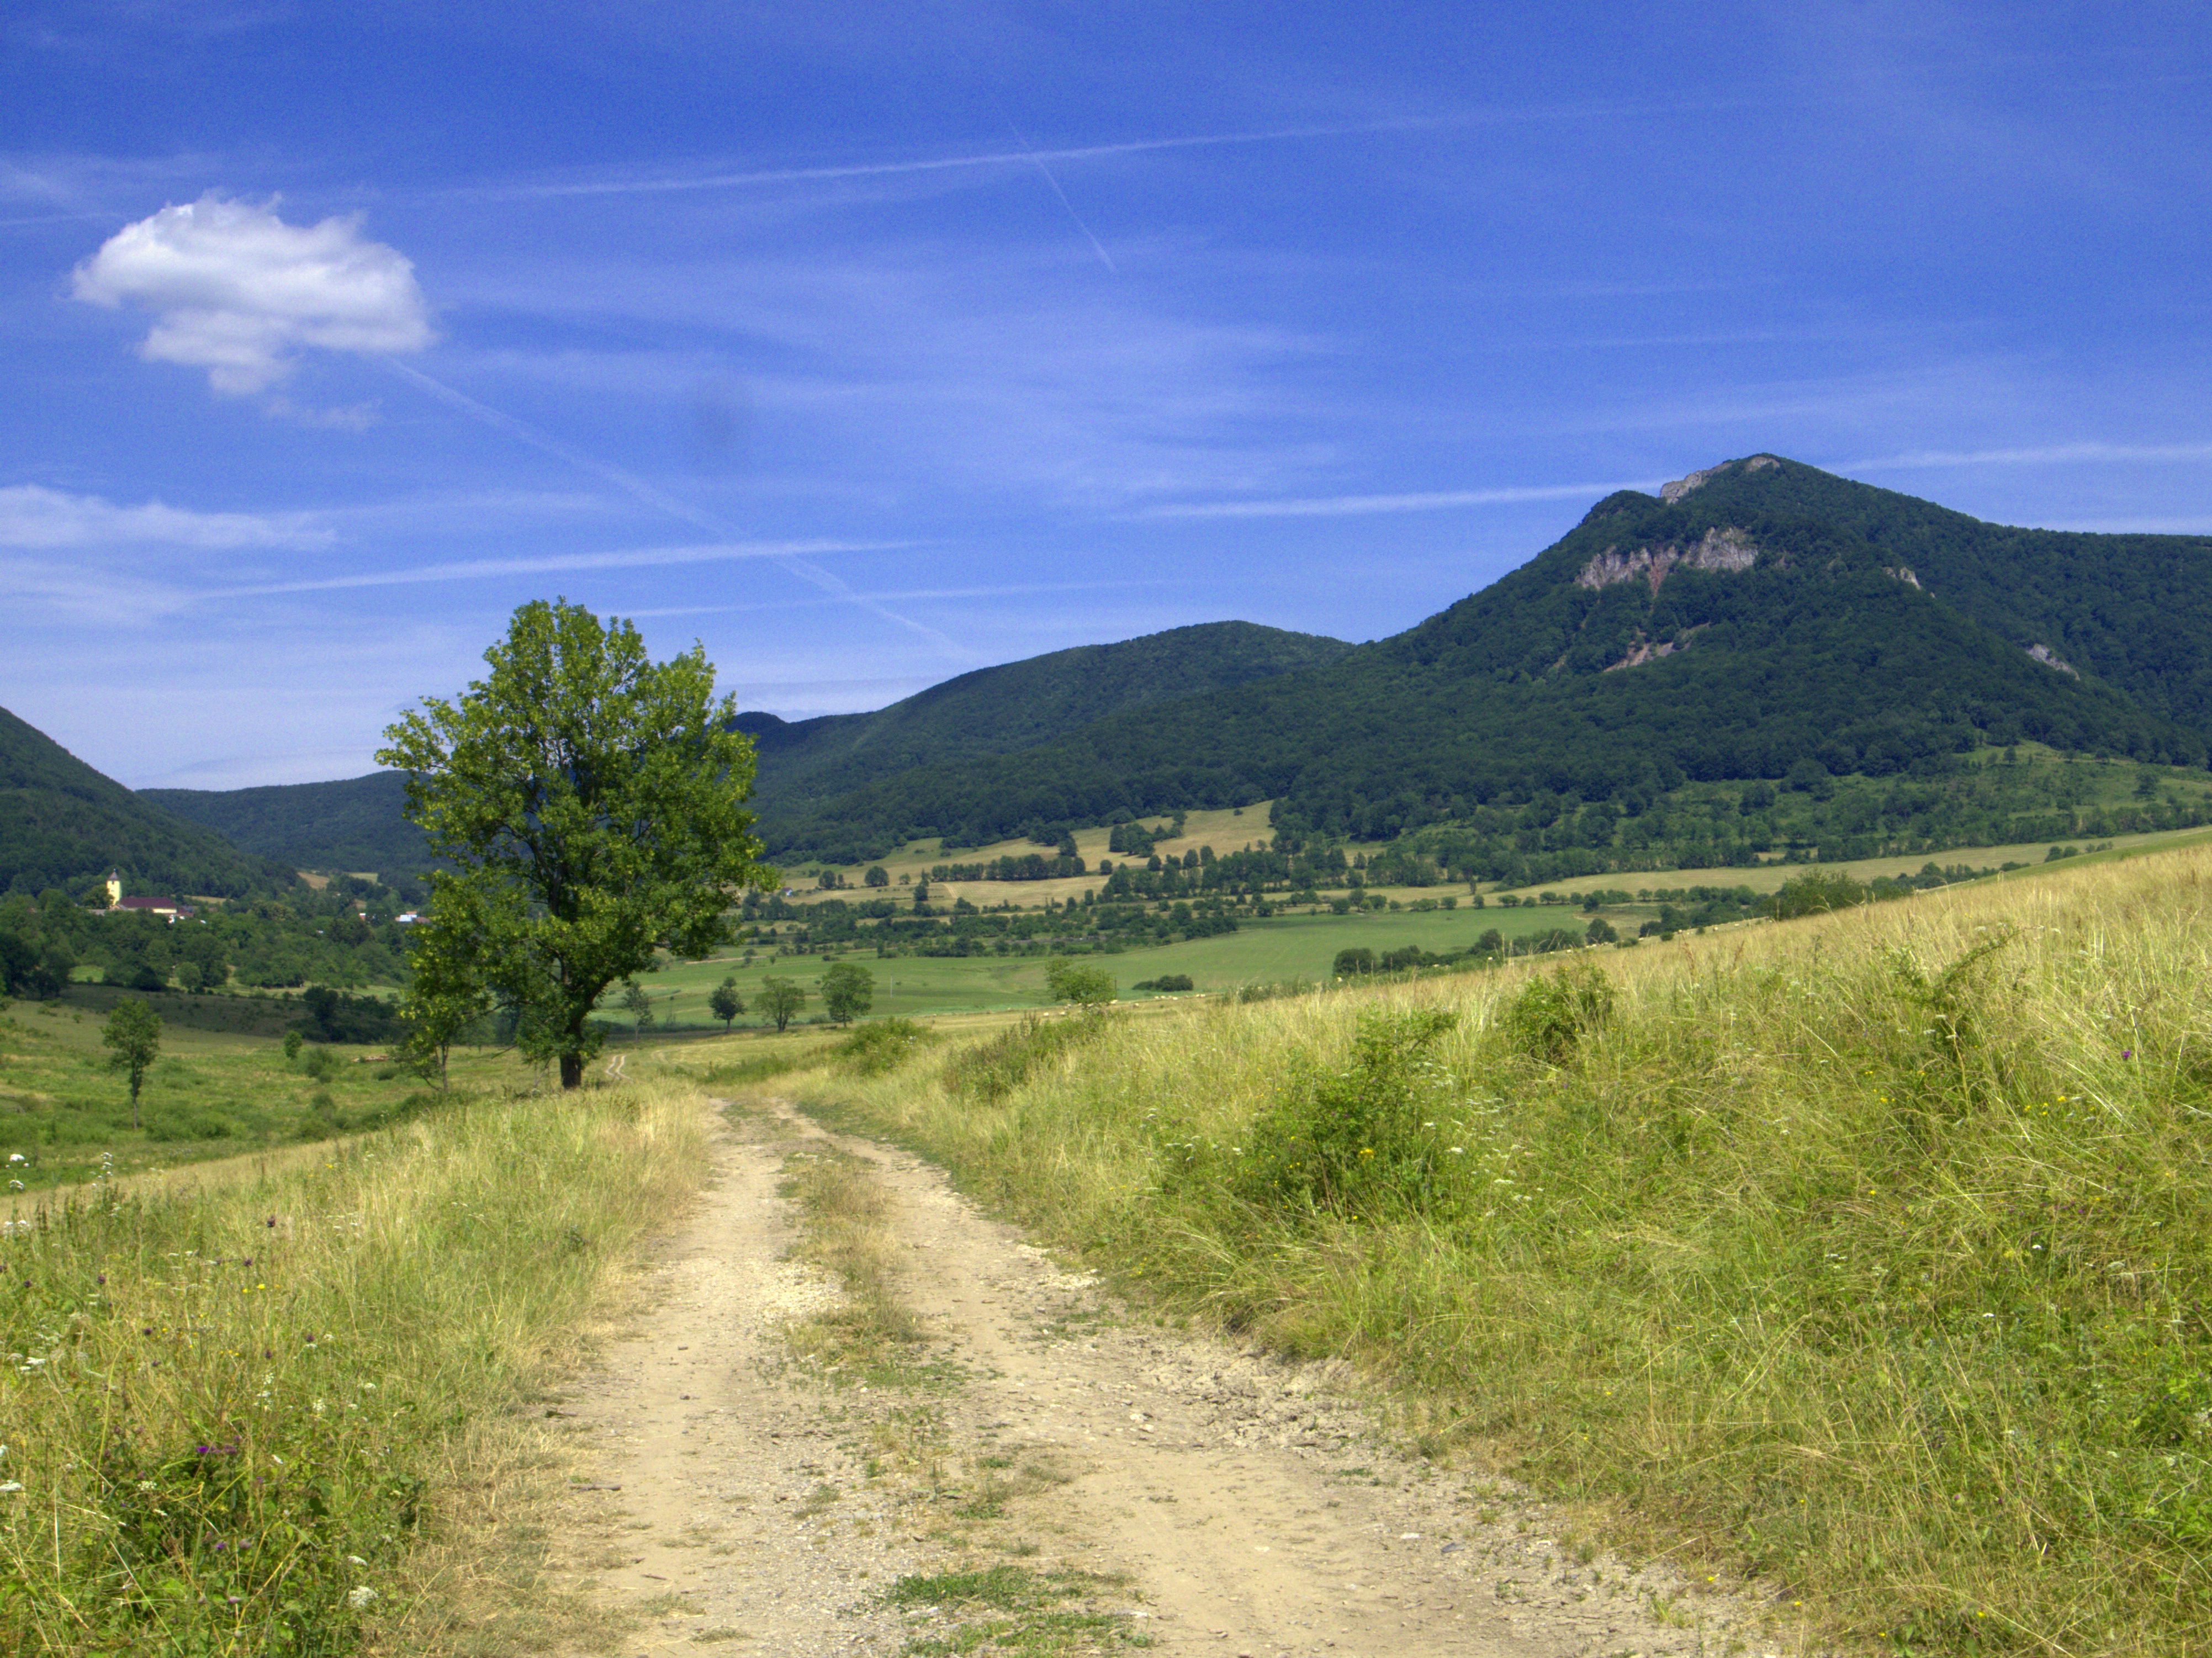
landscape, path, grass, mountain, road, trail, field, meadow, prairie, hill, valley, mountain range, dirt road, pasture, highland, ridge, plain, mountains, grassland, plateau, fell, loch, ecosystem, slovakia, steppe, rural area, mountain pass, str ov, zliechov, geographical feature, mountainous landforms